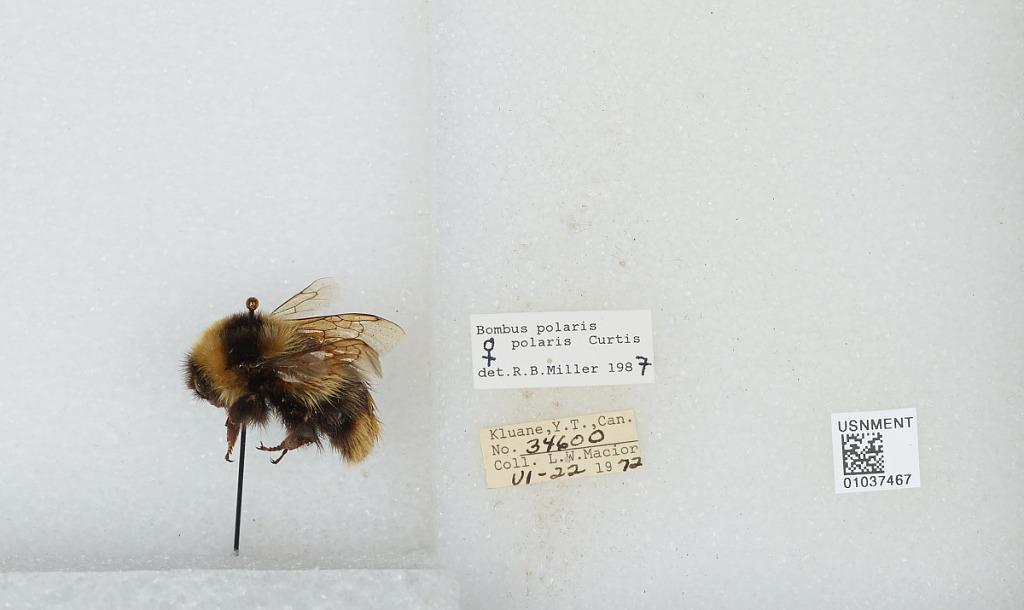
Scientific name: Bombus (Alpinobombus) polaris Curtis
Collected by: L. Macior
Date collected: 1972-6-22
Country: Canada
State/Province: Yukon Territory
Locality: Kluane
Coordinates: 60.75, -139.5
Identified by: Miller, R. B.